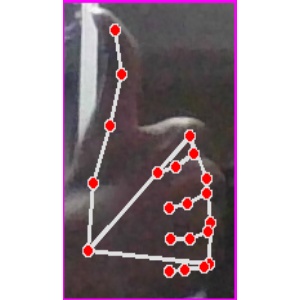
अक्षर: थ